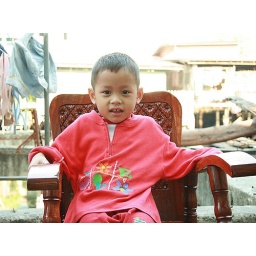
boy in a teak chair